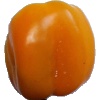
Label: Pepper Yellow 1